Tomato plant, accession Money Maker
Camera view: horizontal (90 deg, fisheye); turntable rotation: 300 degrees
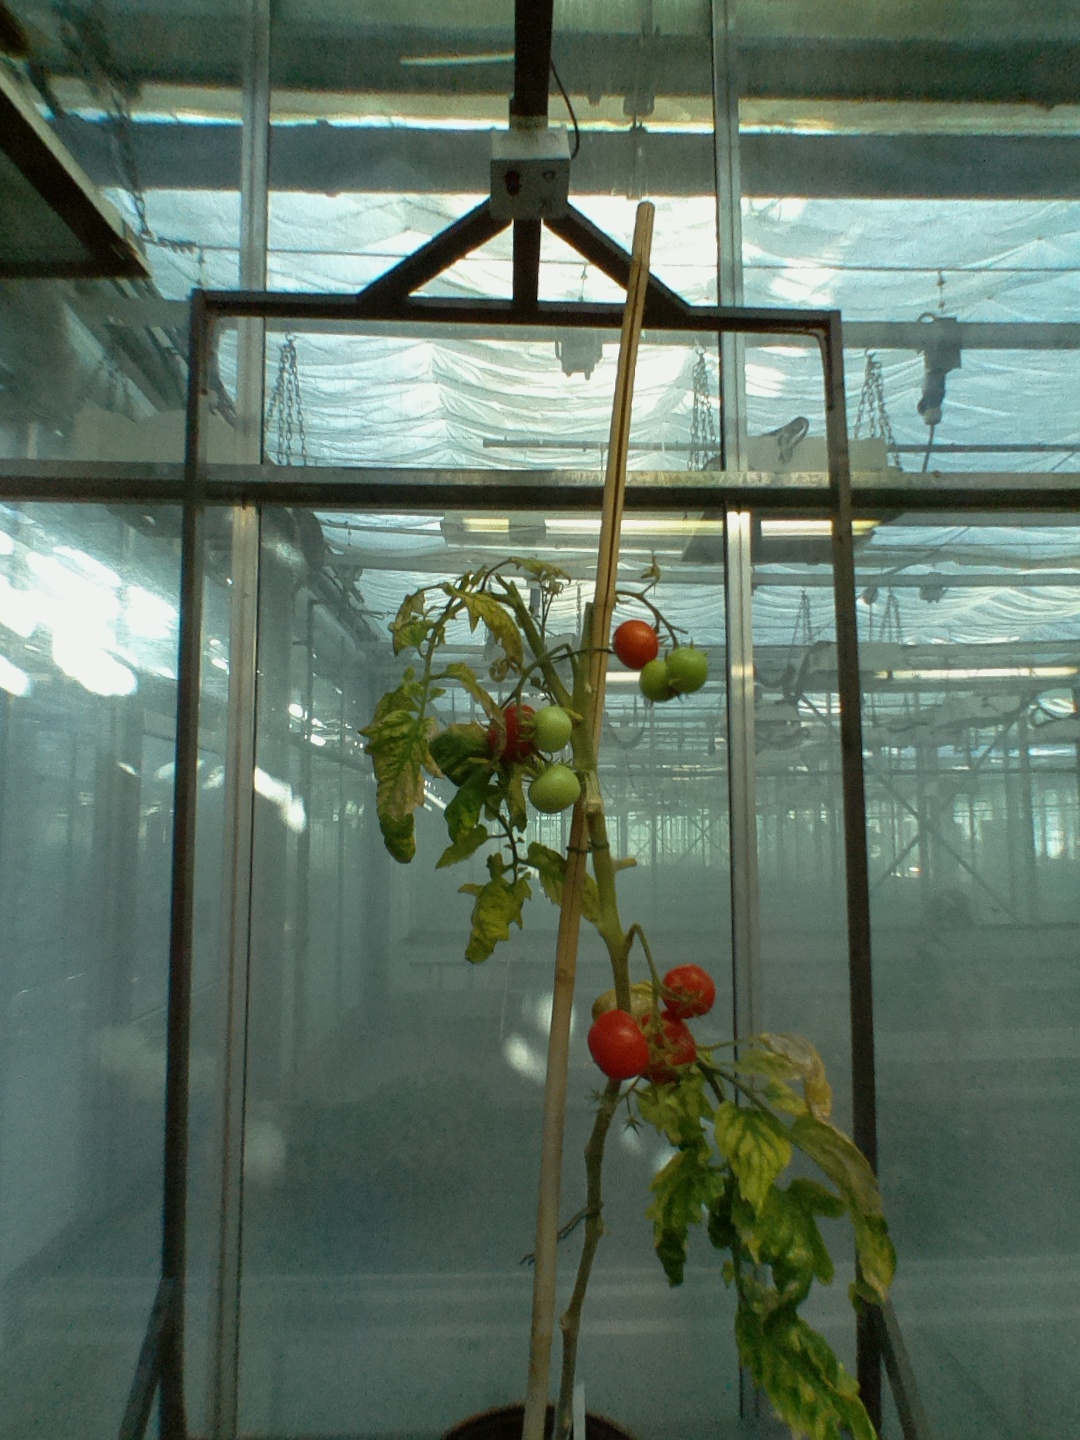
BBCH growth stage 85: 50%-60% of fruits show typical fully ripe color